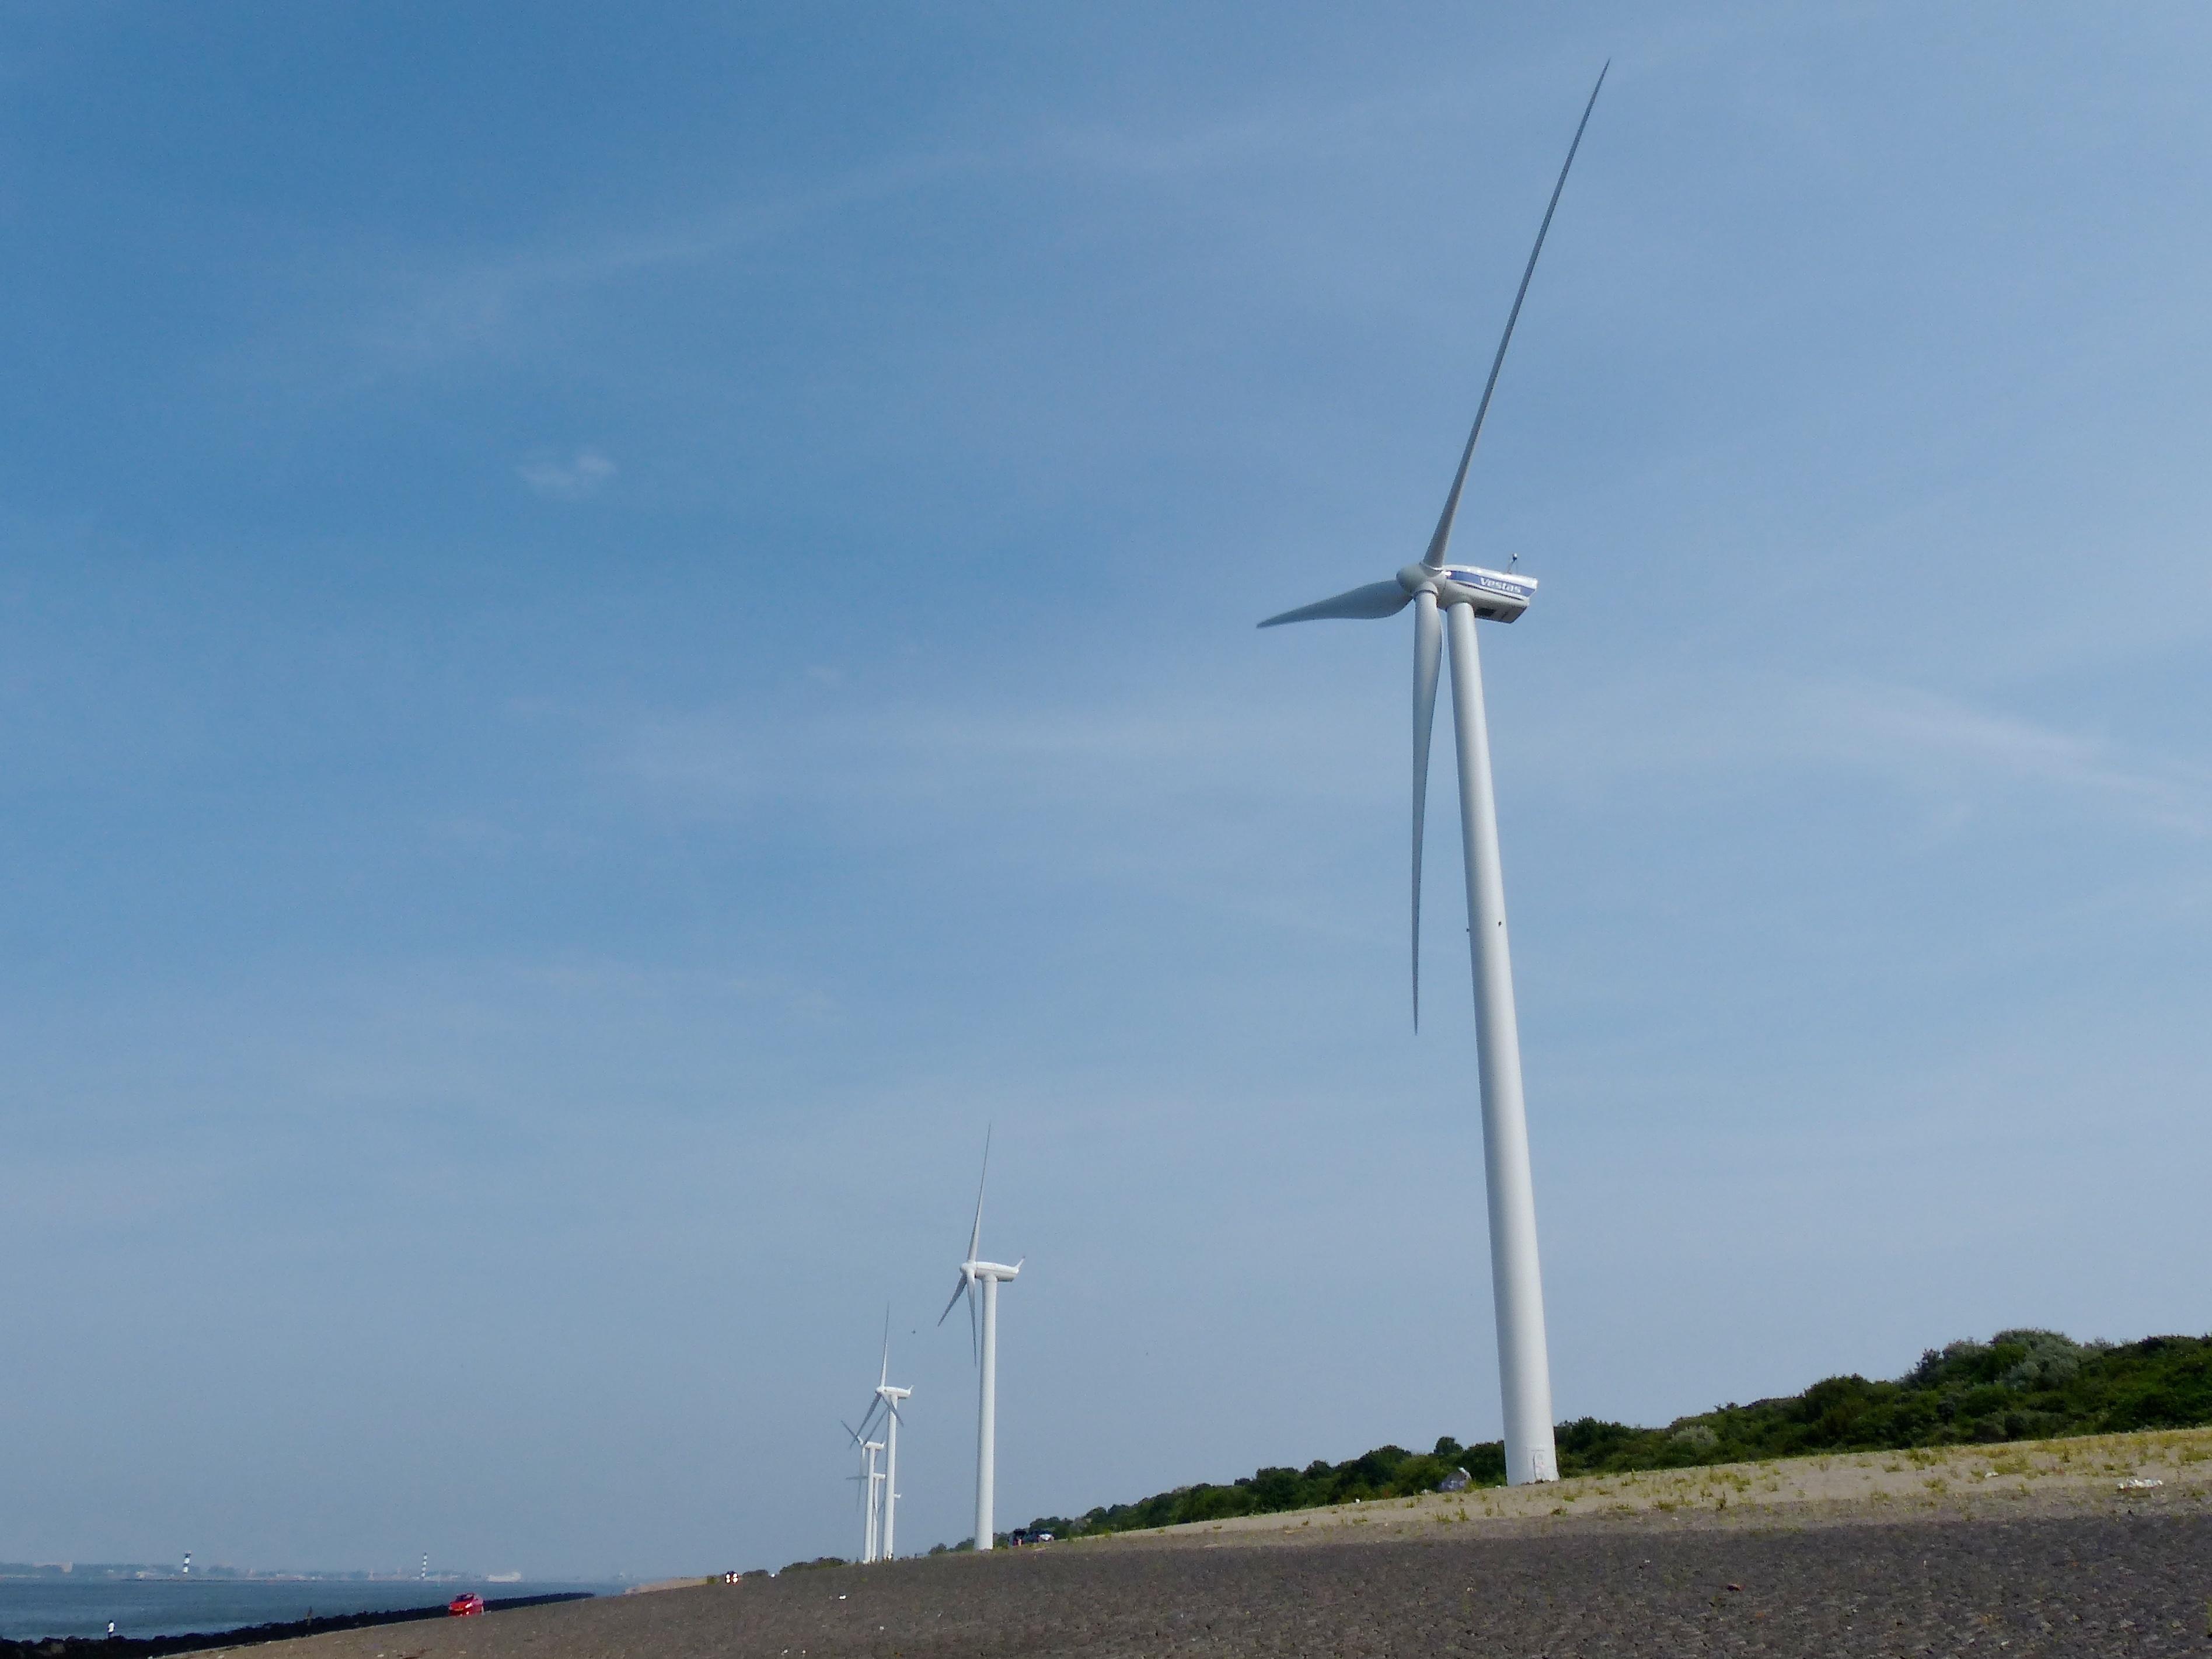
windmill, wind, machine, wind turbine, energy, holland, rotterdam, windturbines, wind farm, leica, maasvlakte, greenpower